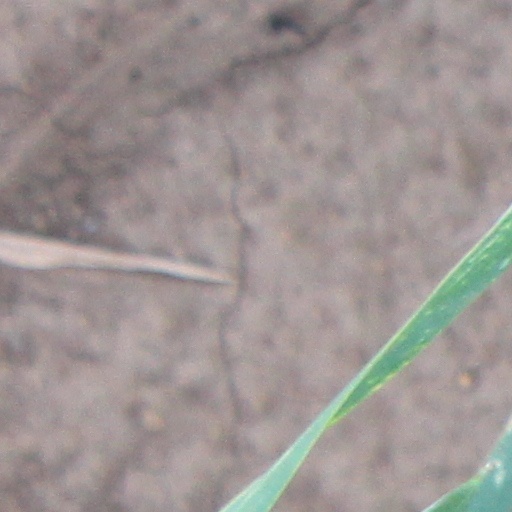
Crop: wheat